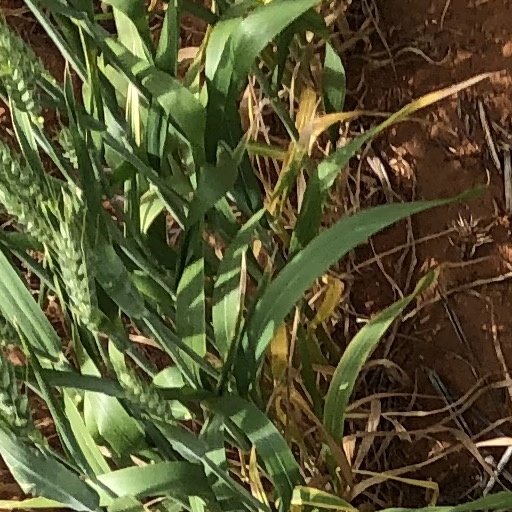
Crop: wheat